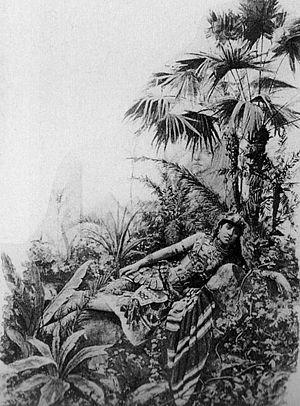
Maria Skorsyuk dans le rôle de Cléopatre du ballet Mlada
Mladá est un des principaux personnages d'un ballet qu'Alexandre Serov envisageait de composer et qui devait être chorégraphié par Marius Petipa. Ce projet devait être revu en 1872 pour aboutir à un opéra-ballet. Ce nouveau projet, inachevé, n'a jamais été interprété. Son étude exhaustive est réalisée par le musicologue allemand Albrecht Gaub et a fourni les éléments pour écrire cet article.